Americus Institute

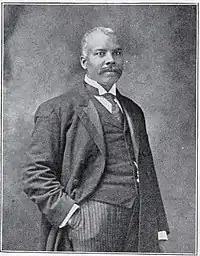

The idea for a secondary school in Americus, Georgia designed to educate the African American youth of the area began in 1878 amongst the members of the Southwestern Colored Baptist Association. Americus was located in Georgia's Black Belt, with about 1 million African Americans living within of the city. Despite the large population, the area lacked adequate educational facilities for African Americans. Within a few years, the organization had raised roughly $1,300 in cash and had acquired about of land to serve as the school's campus. However, by the 1890s, the money raised for the school had been mishandled and the size of the campus had shrunk significantly. Additionally, the initial enthusiasm for the school had subsided within the group. Despite this, the school, known as Americus Institute, was officially founded in 1897. According to an article in the "Southern Workman", the school's founders had three goals for the school: